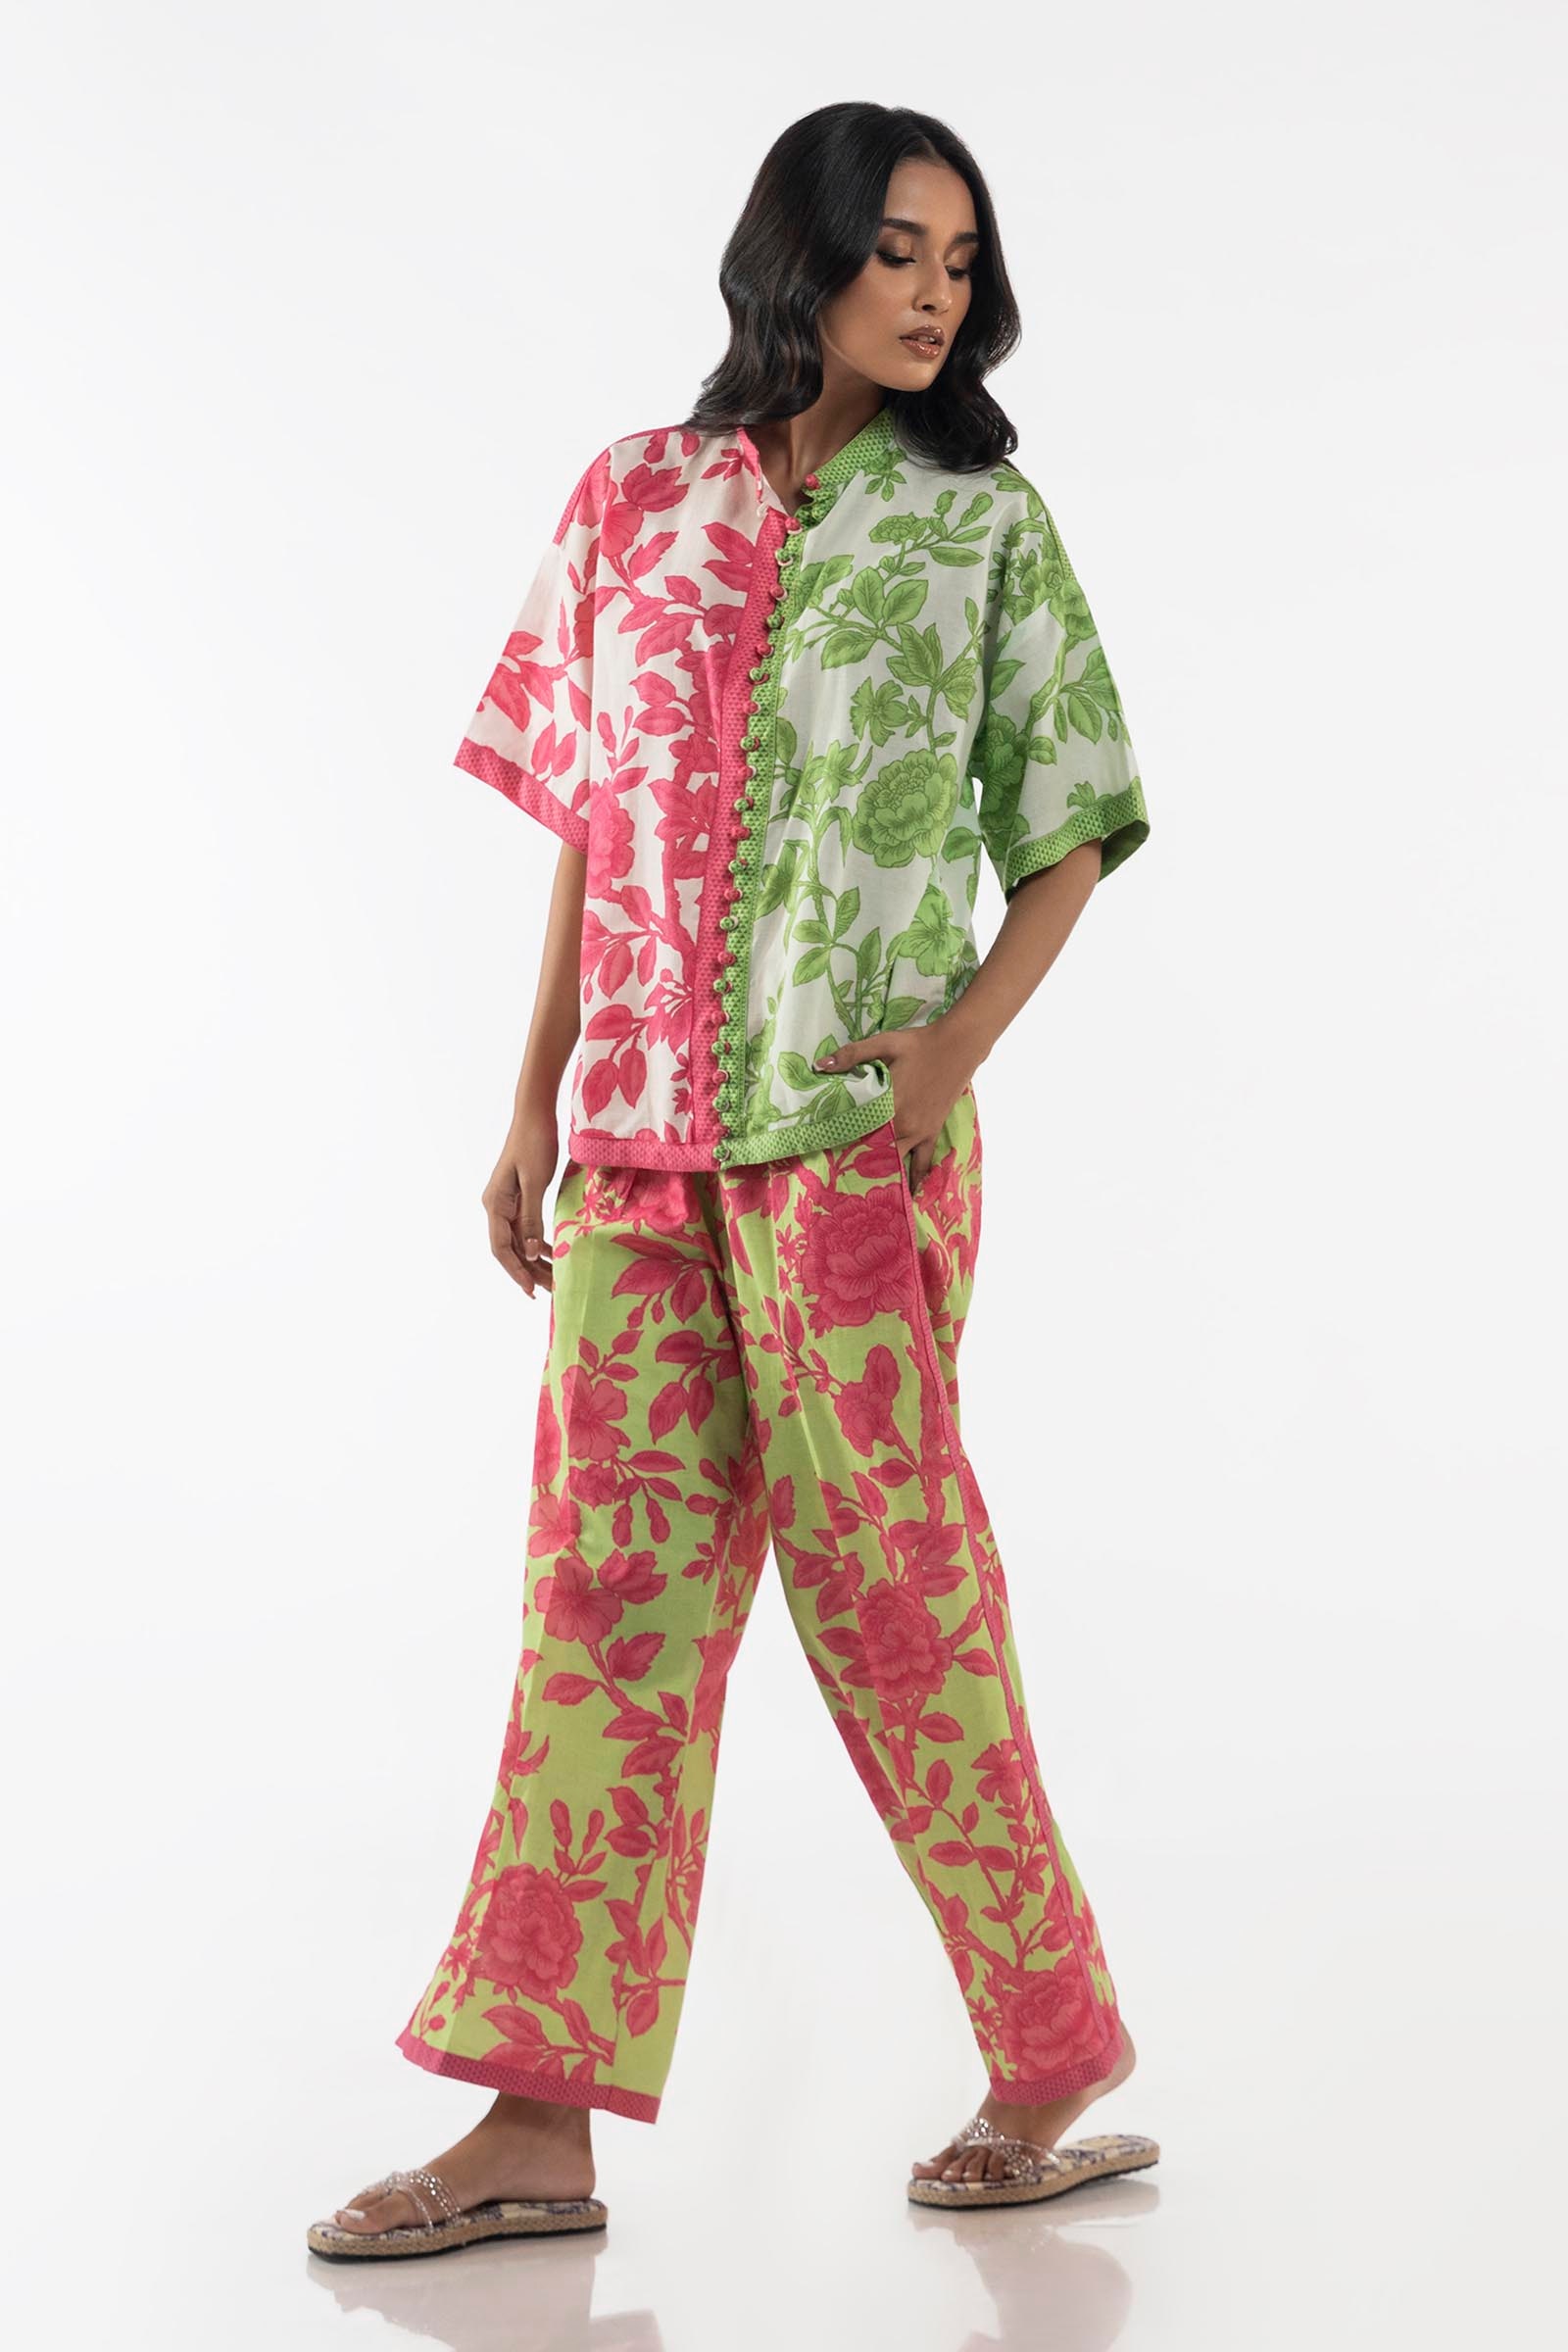
green pink kalpana pajamas